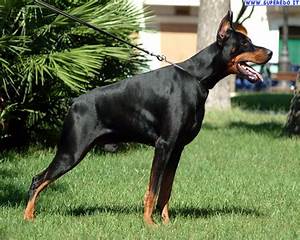
Label: dog